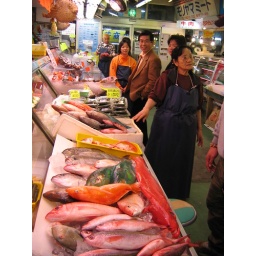
fish market in naha